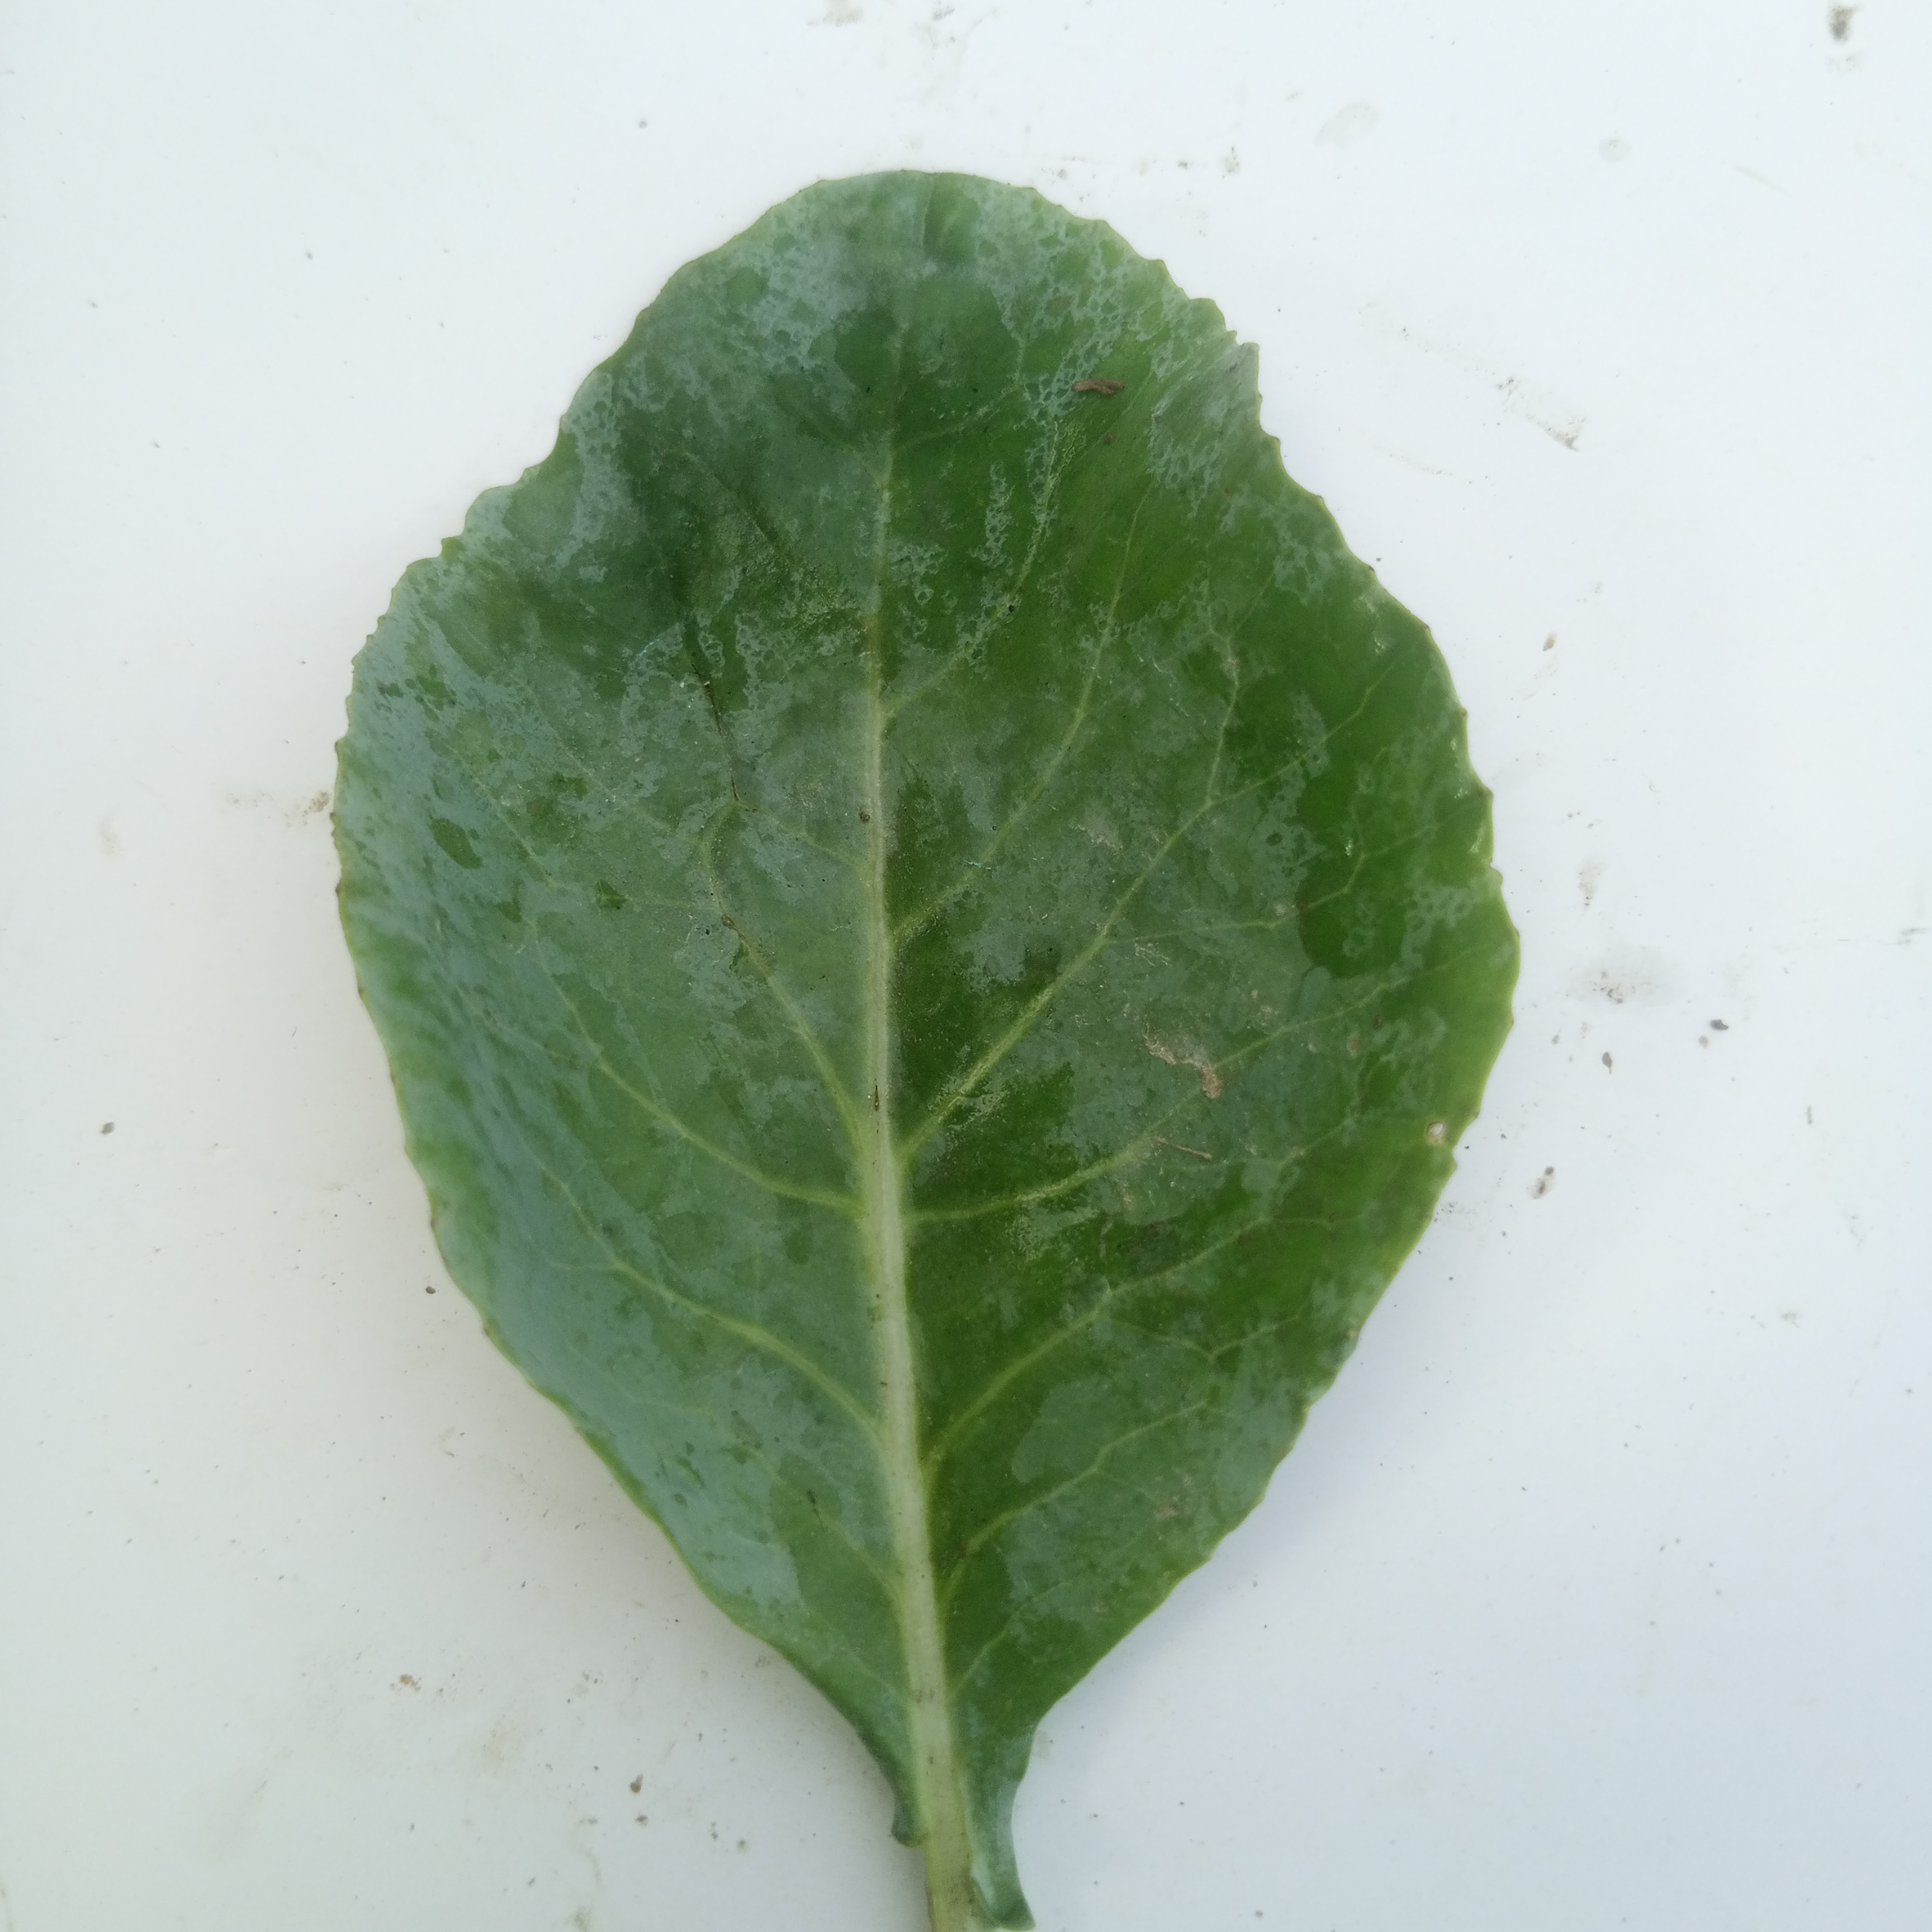
Label: Healthy